Richard Percival Lister

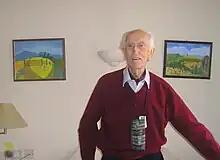
Lister in his nineties, with some of his paintings

Richard Percival Lister FRSL (23 November 1914 – 1 May 2014) was an English author, poet, artist and metallurgist.